Now or Never (Halsey song)

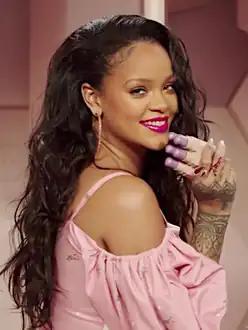
"Now or Never" was compared to the Rihanna song "Needed Me".

“Now or Never” was met with mixed reviews from music critics. In the context of following her successful pop collaboration with the Chainsmokers, "Closer", Jon Caramanica in "The New York Times" opined "Now or Never" is "worrisome; it's among her least vocally present songs (with a couple of blatant Rihanna-isms to boot), and moves at a slow, neutered creep. And it's deeply effective, even if it's not deeply Halsey." "Billboard" editor Jason Lipshutz wrote that the song "doesn't have the massive chorus of "Closer"—its hook, widely compared to Rihanna's "Needed Me," simmers and never detonates—but the song possesses the type of slow tempo and vulnerable vocal delivery that has worked for recent hits like Julia Michaels' "Issues" and Khalid's "Location." Brittany Spanos of "Rolling Stone" thought Halsey "embraces a more sensual sound," moving away from the "industrial-leaning alternative pop" of her debut album "Badlands". Anna Caga of "Spin" wrote that it "sounds like someone left a can of Rihanna's 'Needed Me' on the counter until it went flat."